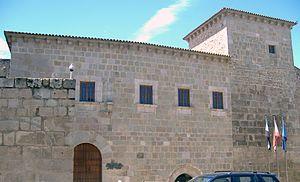
José Bono Martínez [ xoˈse ˈβono maɾˈtines] est un homme d'État espagnol membre du Parti socialiste ouvrier espagnol, né le 14 décembre 1950 à Salobre dans la province d'Albacete.